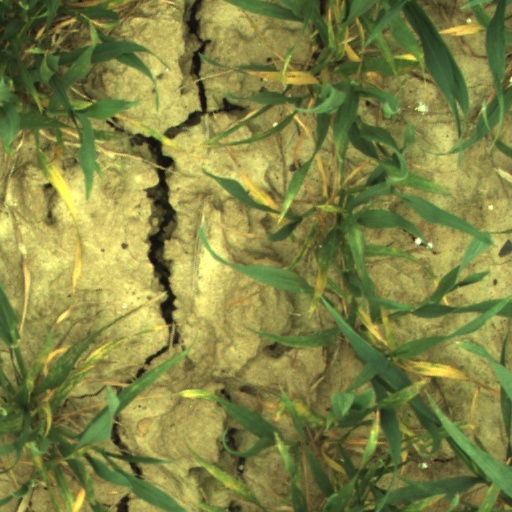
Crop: wheat